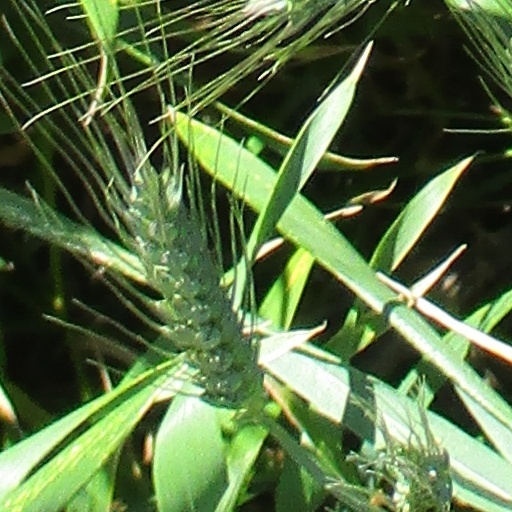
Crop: wheat